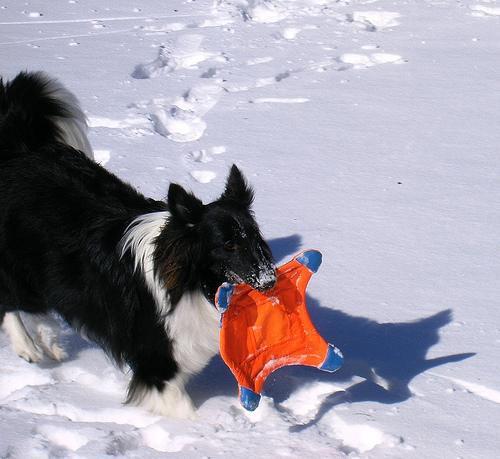
Shetland_sheepdog